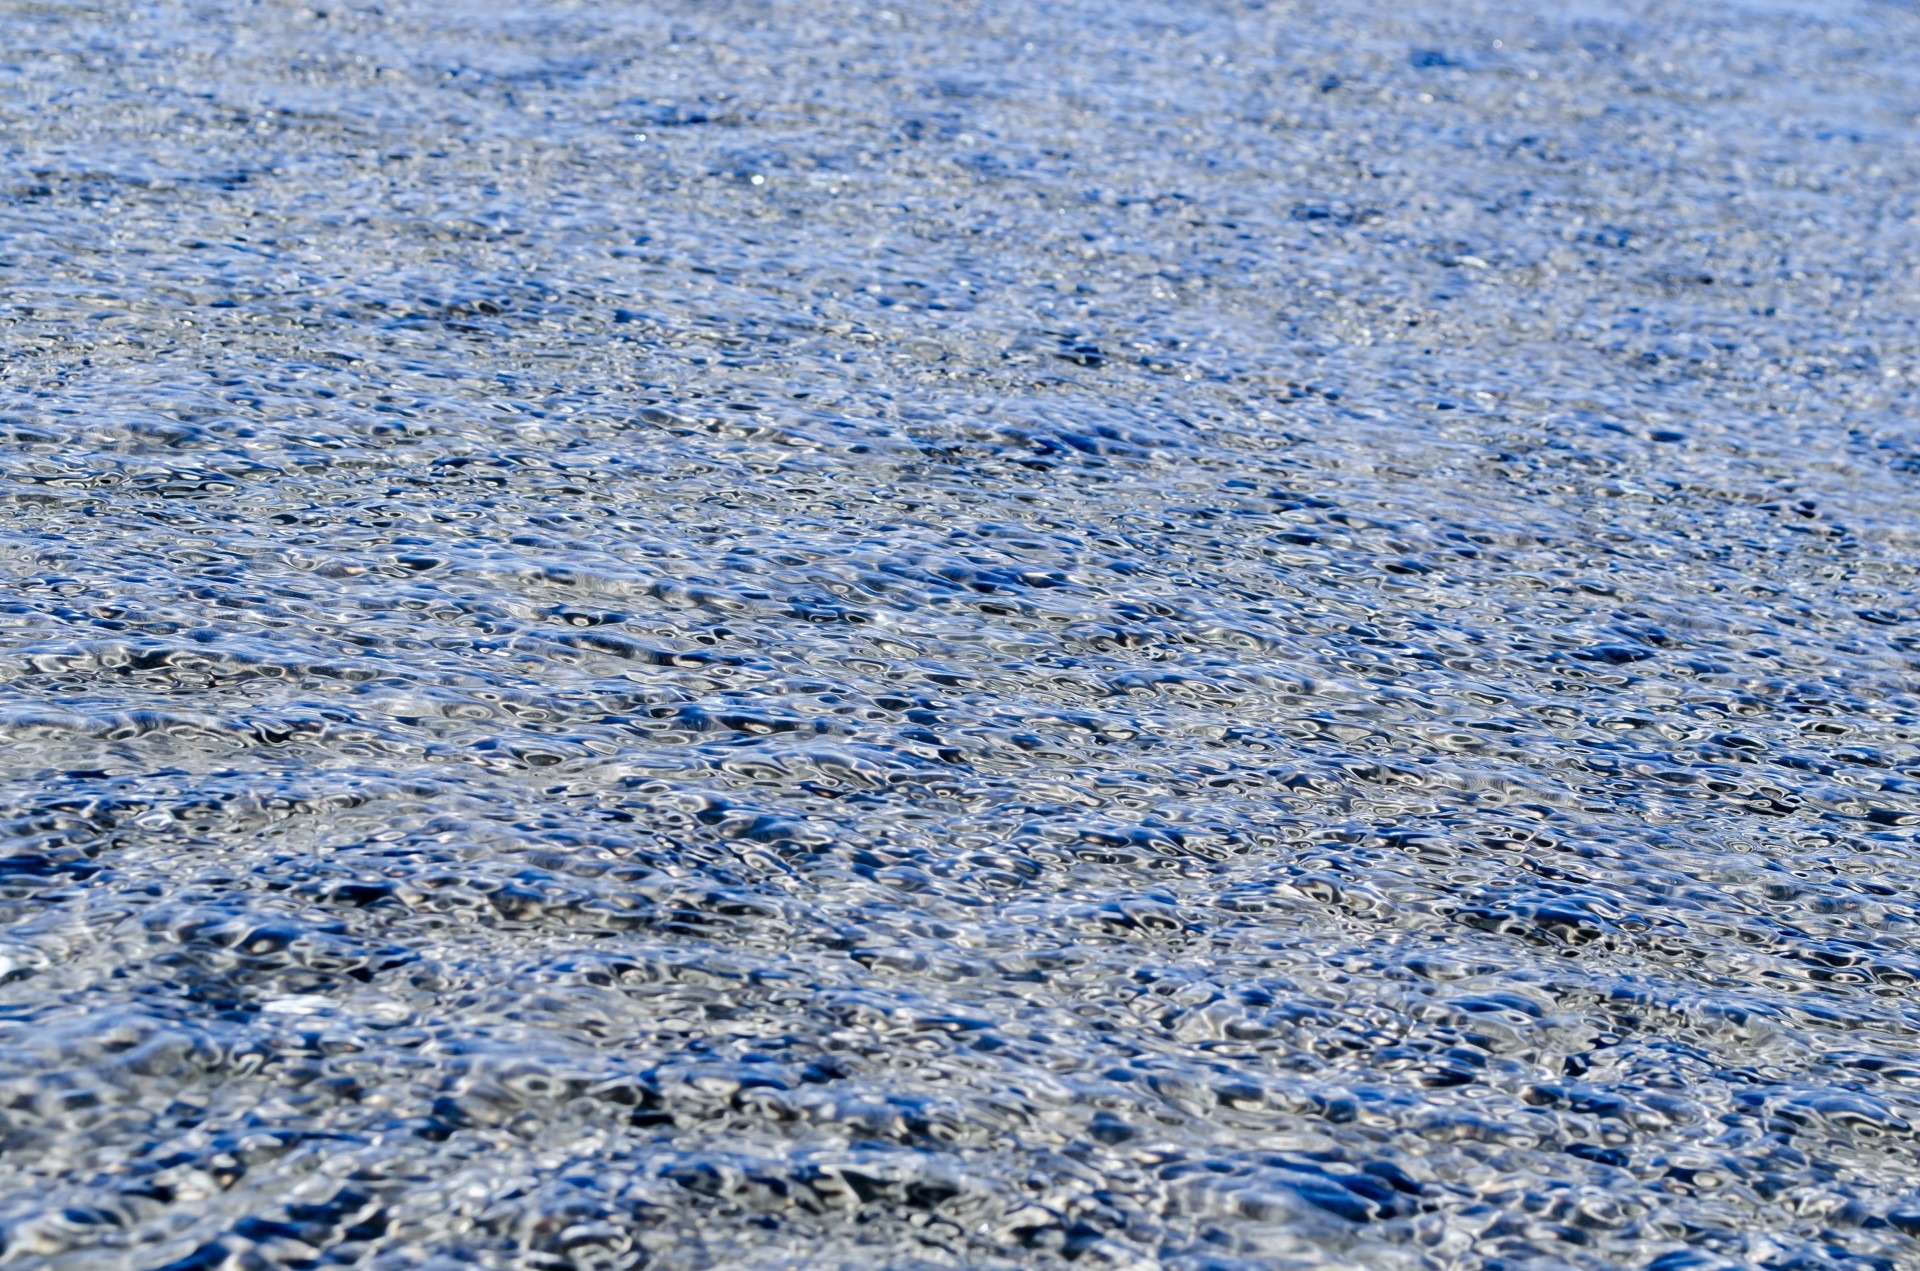
water, branch, flower, frost, wet, asphalt, ice, pattern, fresh, background, wallpaper, tundra, freezing, element